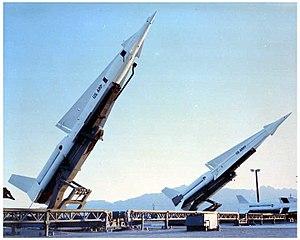
Le MIM-14 Nike Hercules était un système de missile sol-air déployé par l'OTAN et l'armée de terre des États-Unis comme arme de lutte antiaérienne à moyenne et haute altitude. Il pouvait aussi être utilisé comme système de missile sol-sol.